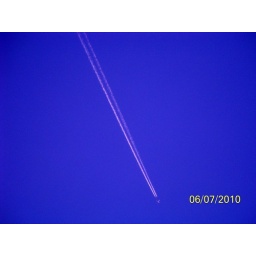
Jet flying over our home